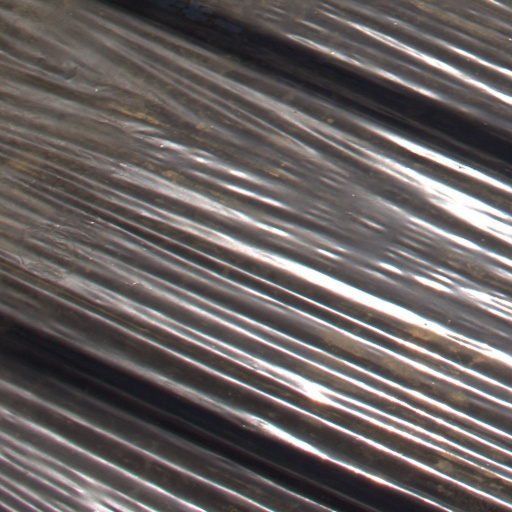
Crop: Jerusalem artichoke